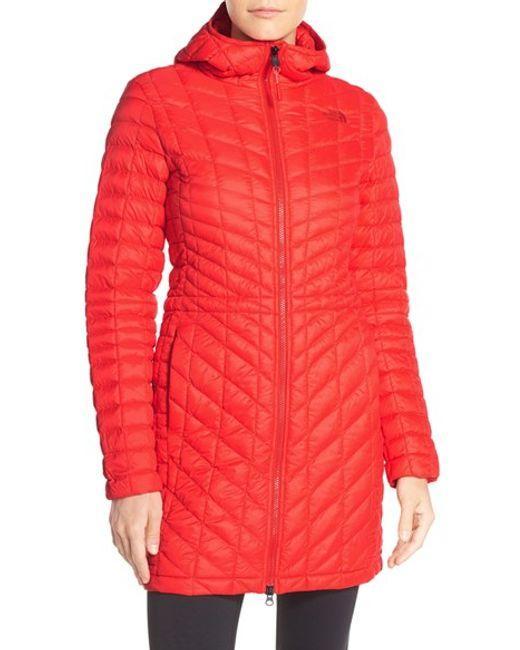
Rote Jacke mit Puff-Design und vollem Ärmel für Damen